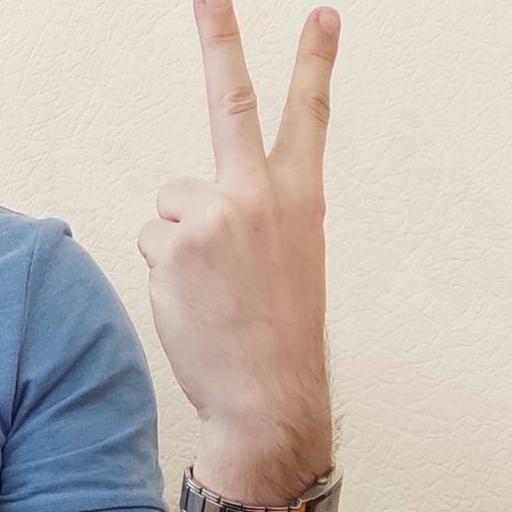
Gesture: peace_inverted